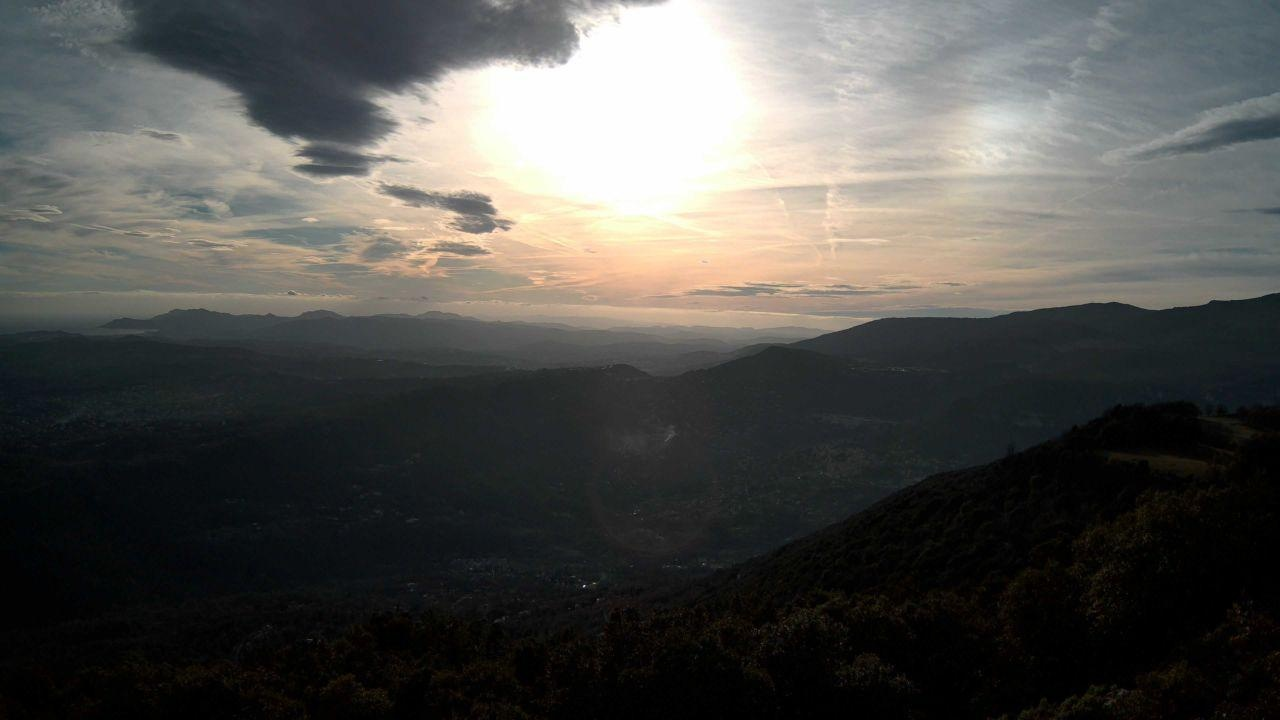
Fire: no
Smoke: yes